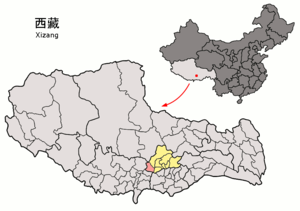
Le xian de Nyêmo est un district administratif de la région autonome du Tibet en Chine. Il est placé sous la juridiction de la ville-préfecture de Lhassa.